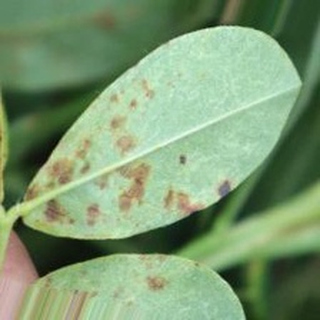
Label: groundnut_rust